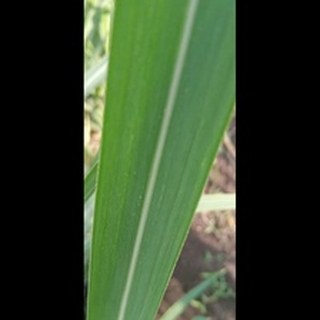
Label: healthy_sugarcane